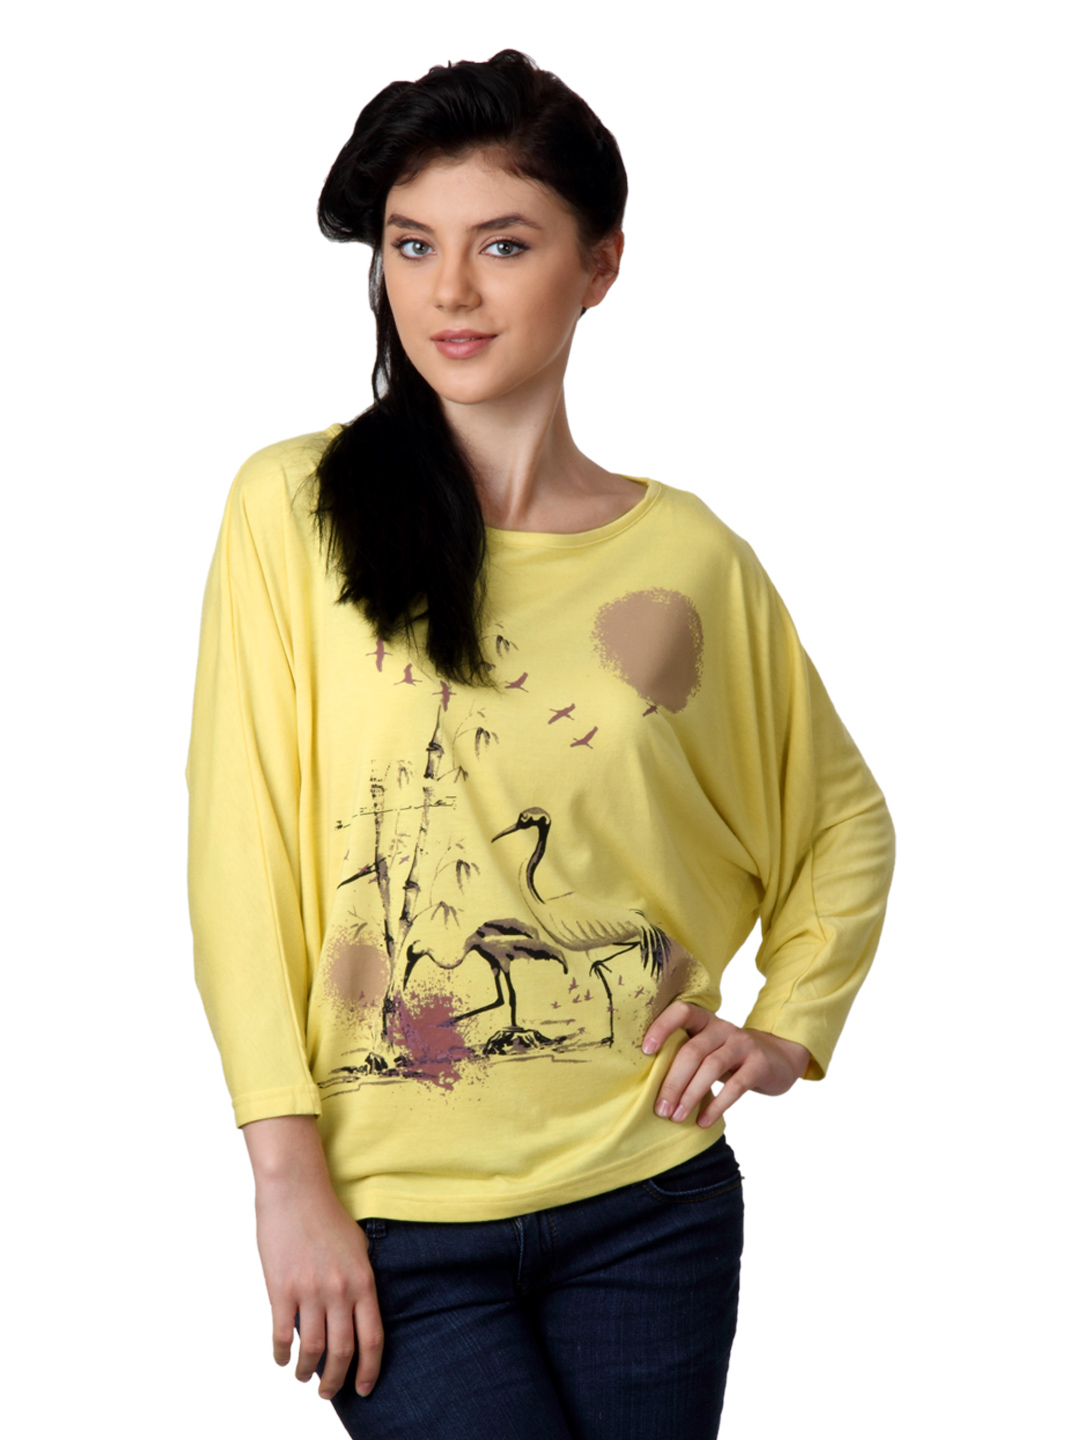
Do u speak green Women Yellow T-shirt
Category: Apparel / Topwear / Tshirts
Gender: Women
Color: Yellow
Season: Summer 2012
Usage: Casual